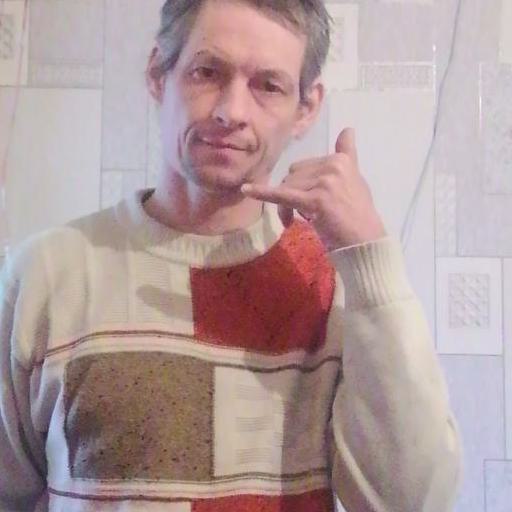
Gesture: call